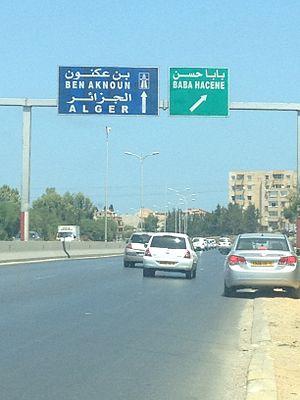
L'entrée de Baba Hassen par la Route nationale N° 36
Baba Hassen est une commune de la wilaya d'Alger en Algérie, située dans la banlieue Sud-Ouest d'Alger